Wilton, Maine

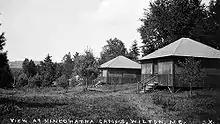
Kineowtha Camp

In the town, the population was spread out, with 26.1% under the age of 18, 7.5% from 18 to 24, 27.0% from 25 to 44, 26.1% from 45 to 64, and 13.3% who were 65 years of age or older. The median age was 39 years. For every 100 females, there were 93.2 males. For every 100 females age 18 and over, there were 89.6 males.